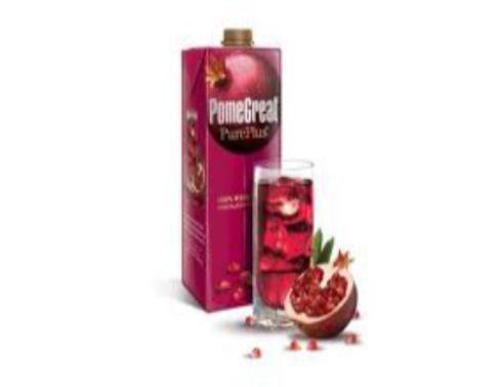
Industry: Food